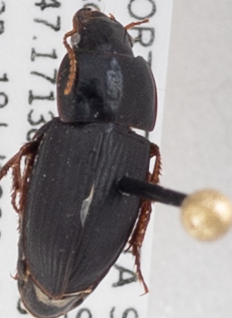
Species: Harpalus opacipennis
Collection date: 2023-07-18
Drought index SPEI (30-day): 0.332
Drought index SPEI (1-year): -0.1
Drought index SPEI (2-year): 1.13